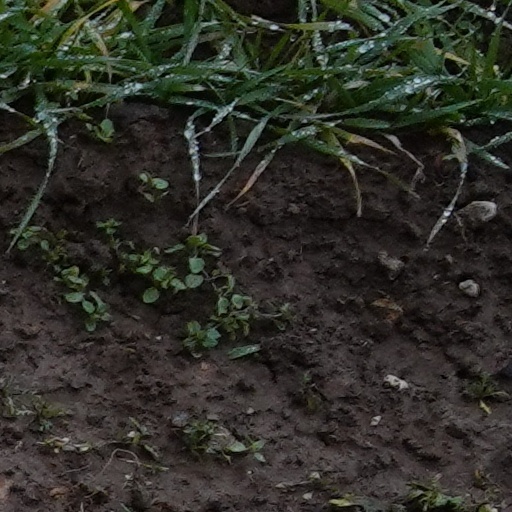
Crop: wheat